Cordell Hull

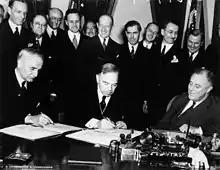
Signing of the United States-Canada Trade Agreement. Seated, L-R: Cordell Hull, William L. M. King and Franklin D. Roosevelt in Washington, on November 16, 1935.

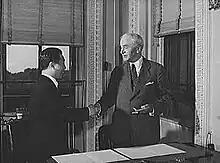
Hull and Chinese Ambassador Wei Daoming at the State Department exchanging ratifications of the 1943 treaty abolishing extraterritorial rights of the United States in China.

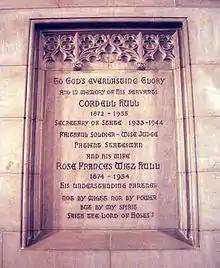
Gravesite of Cordell Hull at the St. Joseph of Arimathea Chapel, in Washington National Cathedral Church.

Hull won election to the Senate in 1930, but resigned from it in 1933 to become Secretary of State. Hull became one of Roosevelt's strongest Southern allies during the 1932 presidential campaign.